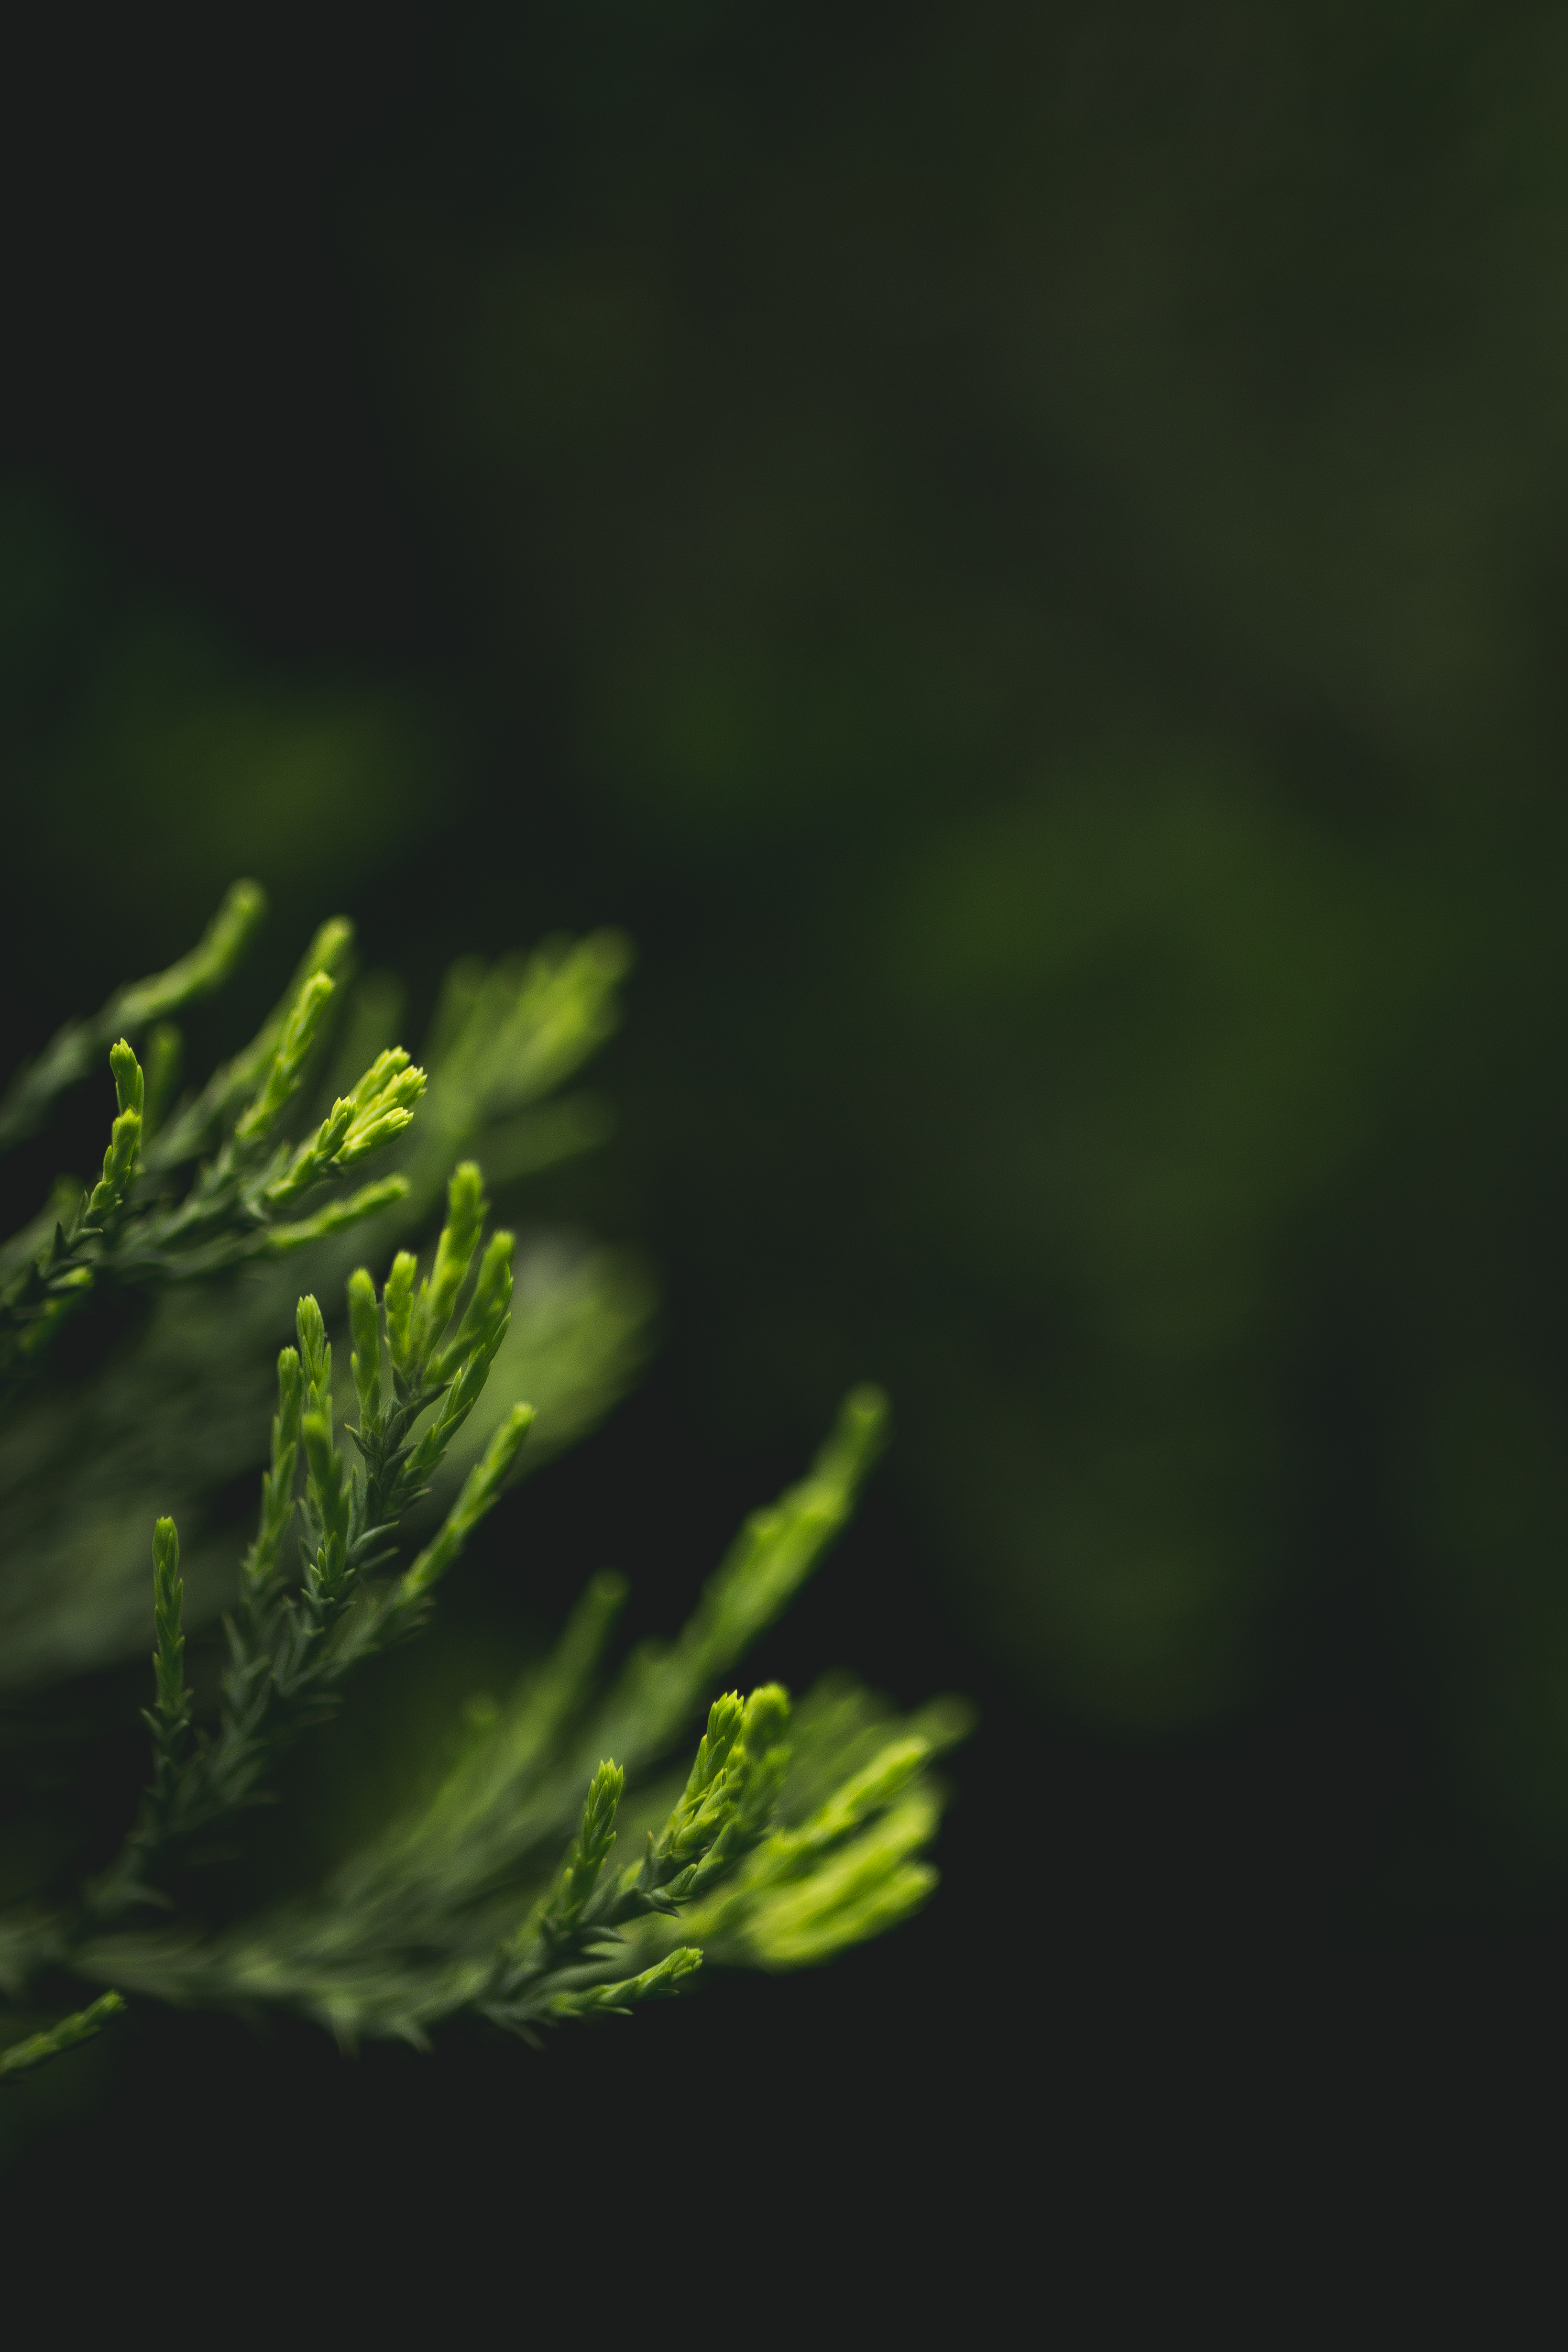
tree, grass, branch, dew, plant, leaf, flower, green, macro, flora, close up, leaves, blurry, moisture, macro photography, grass family, plant stem, land plant, ferns and horsetails